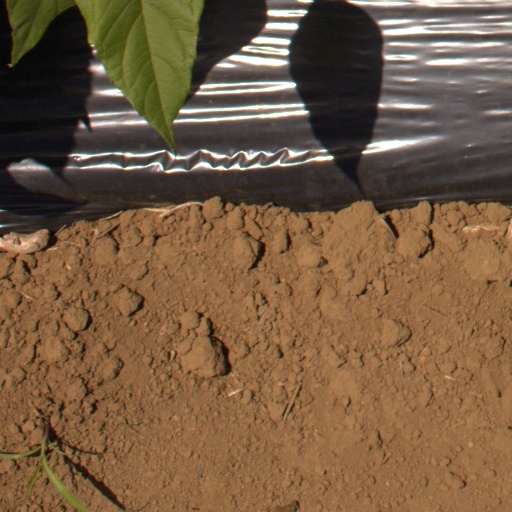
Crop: Jerusalem artichoke